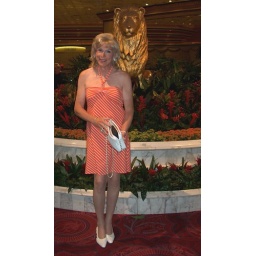
Laura wearing her Orange with white strip dress in Vegas on a Friday afternoon .